Answer in natural language. Which object is closer to the camera taking this photo, Doorway or brown wooden bat? Choose between the following options: Doorway or brown wooden bat
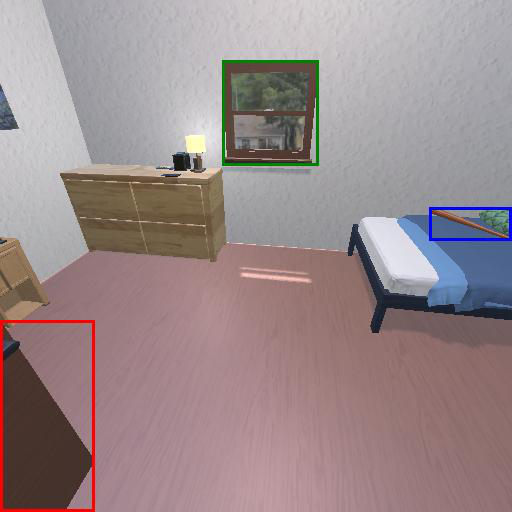
<answer>Doorway</answer>